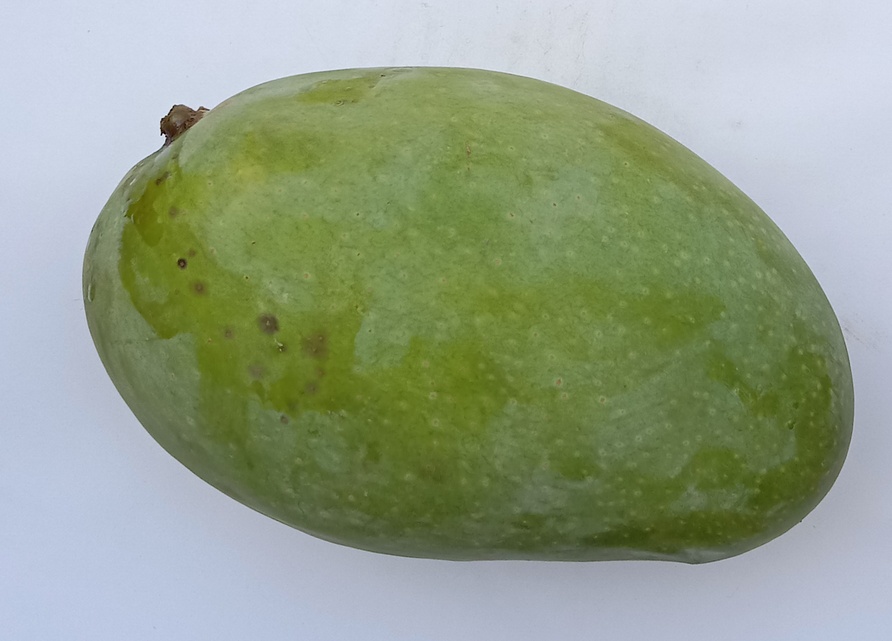
Mango variety: Fajri